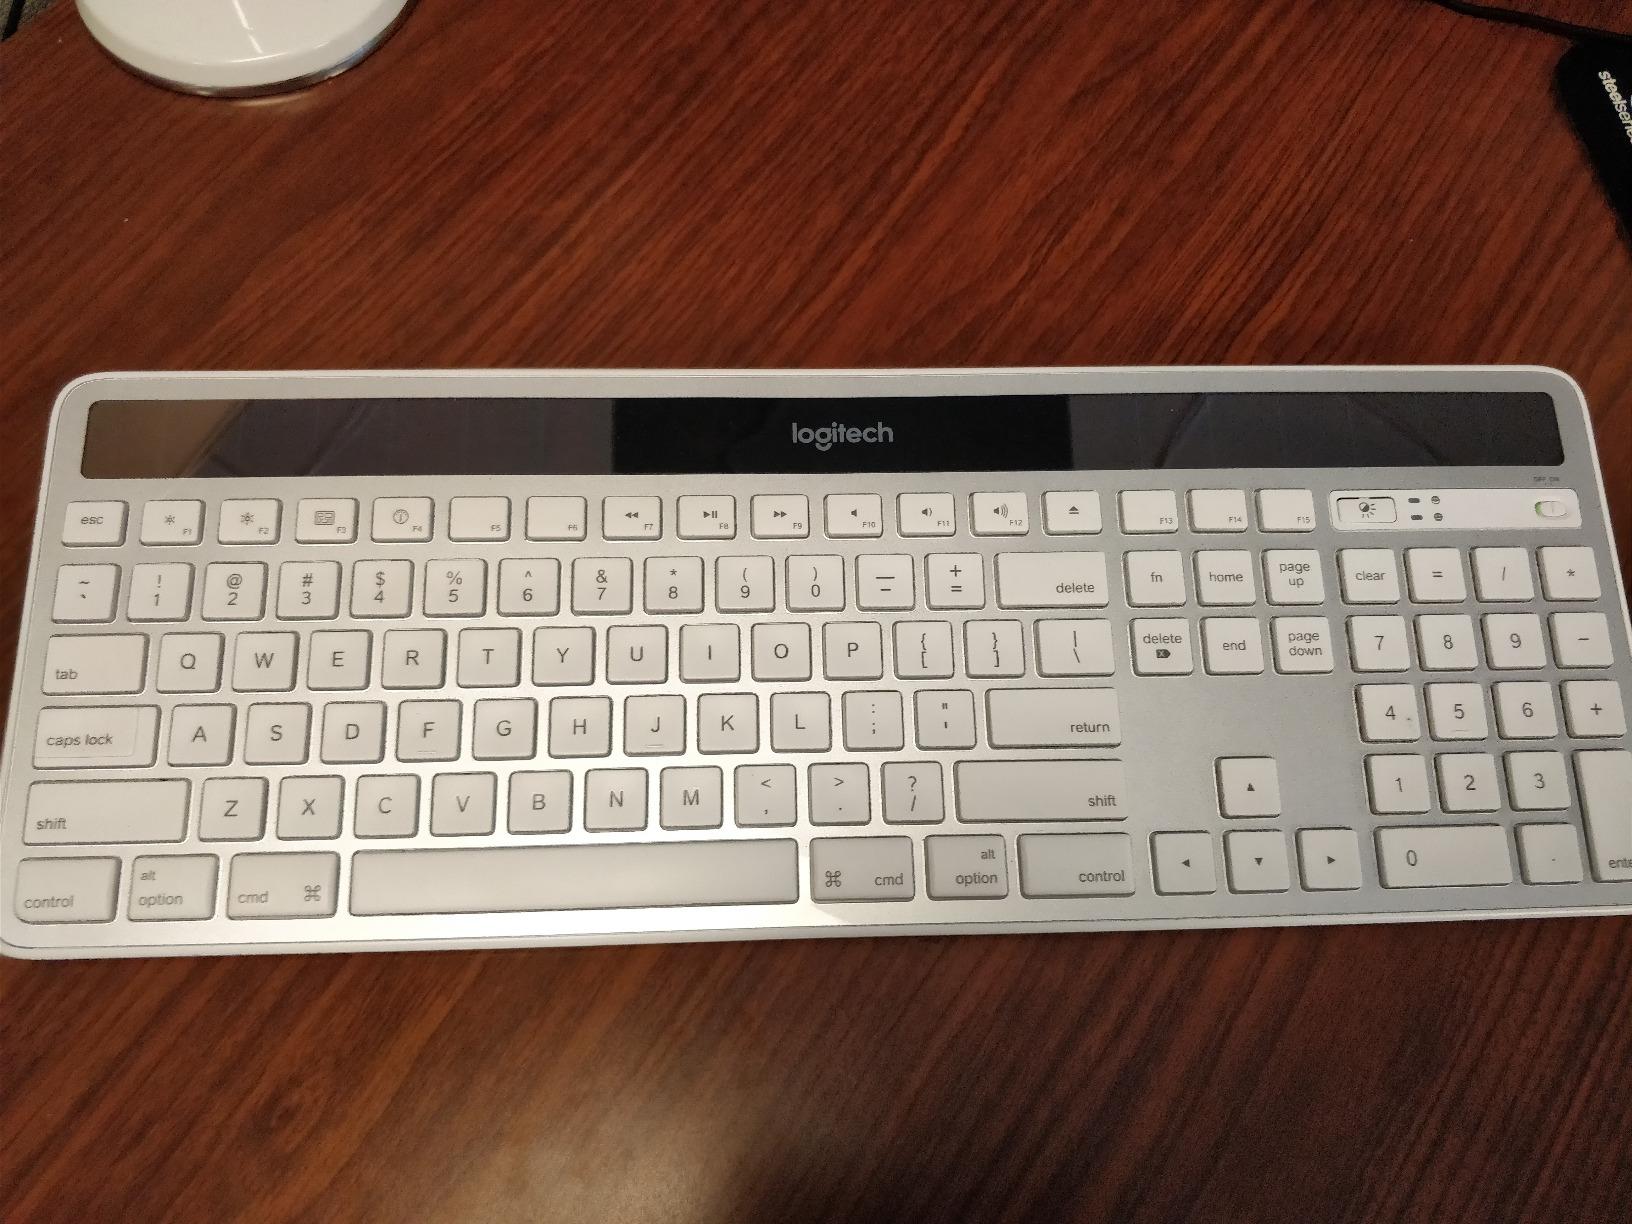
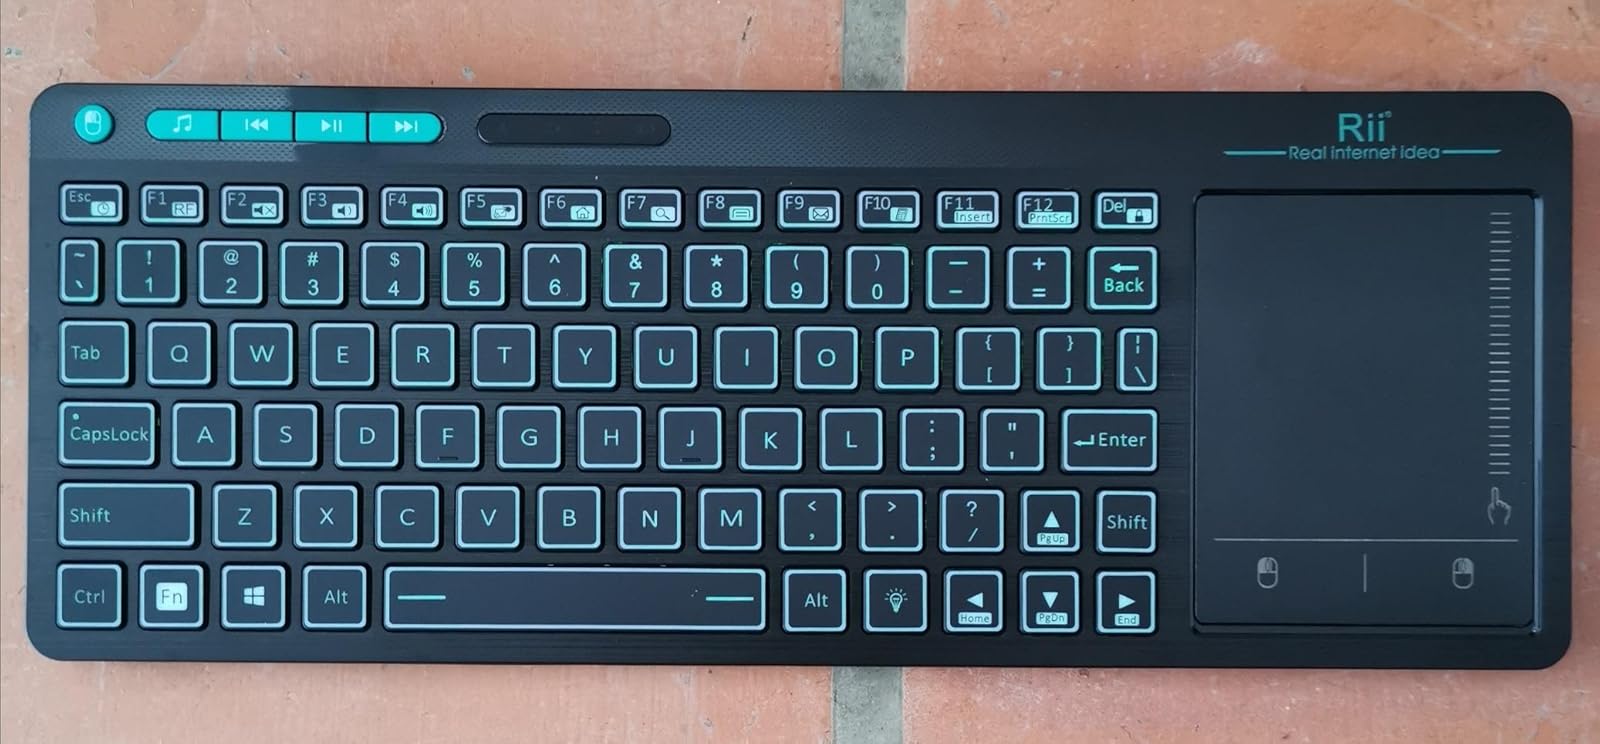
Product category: keyboard
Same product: no